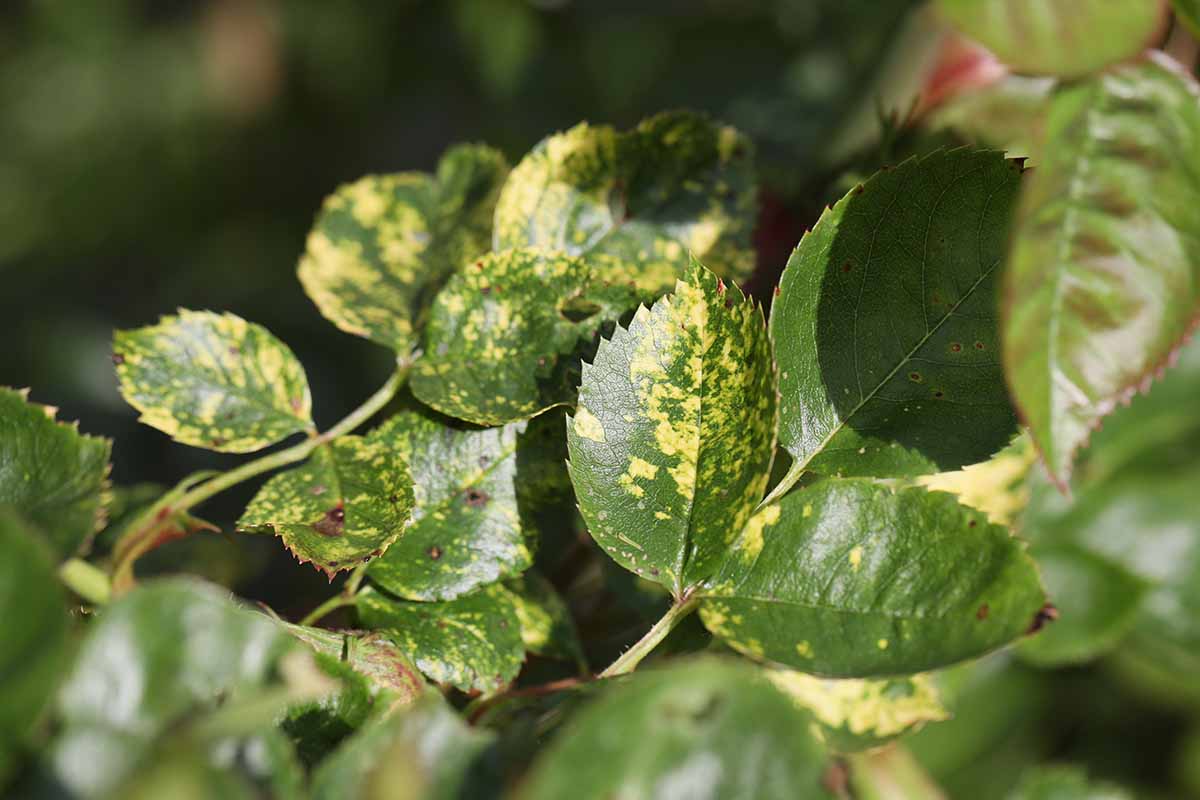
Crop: apple
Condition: mosaic_virus